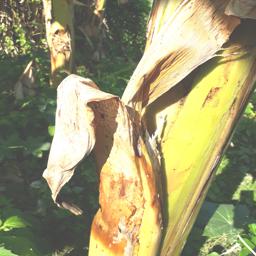
Label: PSEUDOSTEM WEEVIL